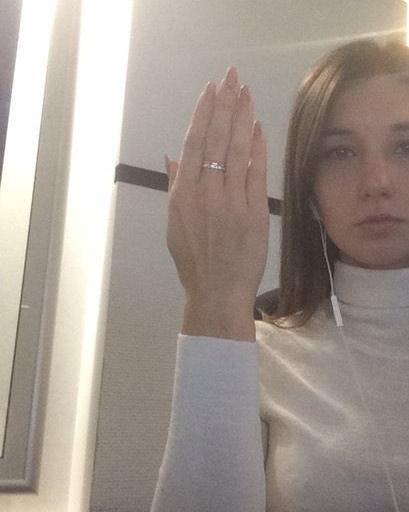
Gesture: stop_inverted